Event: Nepal Earthquake
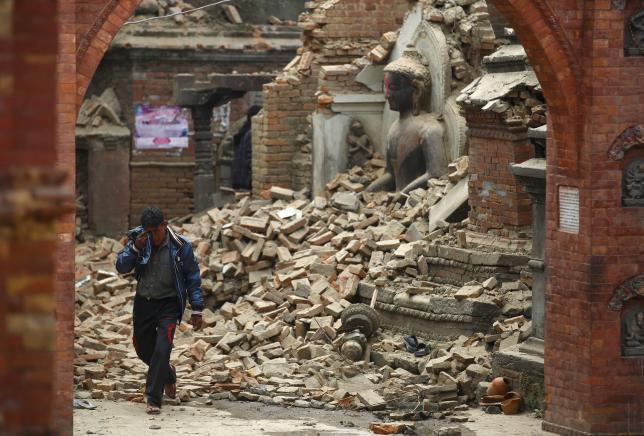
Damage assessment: damage